AMX International AMX

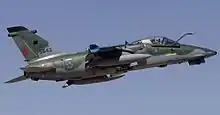
Brazilian Air Force A-1A at Mendoza, Argentina, 2005

In the early stages of development, various different powerplants and engine configurations were studied to power the type; both twin-engine and single-engine approaches were considered. The use of US-sourced engines had been promptly discounted to avoid any potential restrictions on export sales of the overall aircraft. Amongst the engines examined were the Turbo-Union RB199 (as used by the larger Panavia Tornado), the Rolls-Royce Turbomeca Adour, Rolls-Royce Viper, and the Rolls-Royce Spey engine. In 1978, the Spey 807 model, which featured several additional improvements, was selected to power the new aircraft.